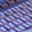
Label: keyboard